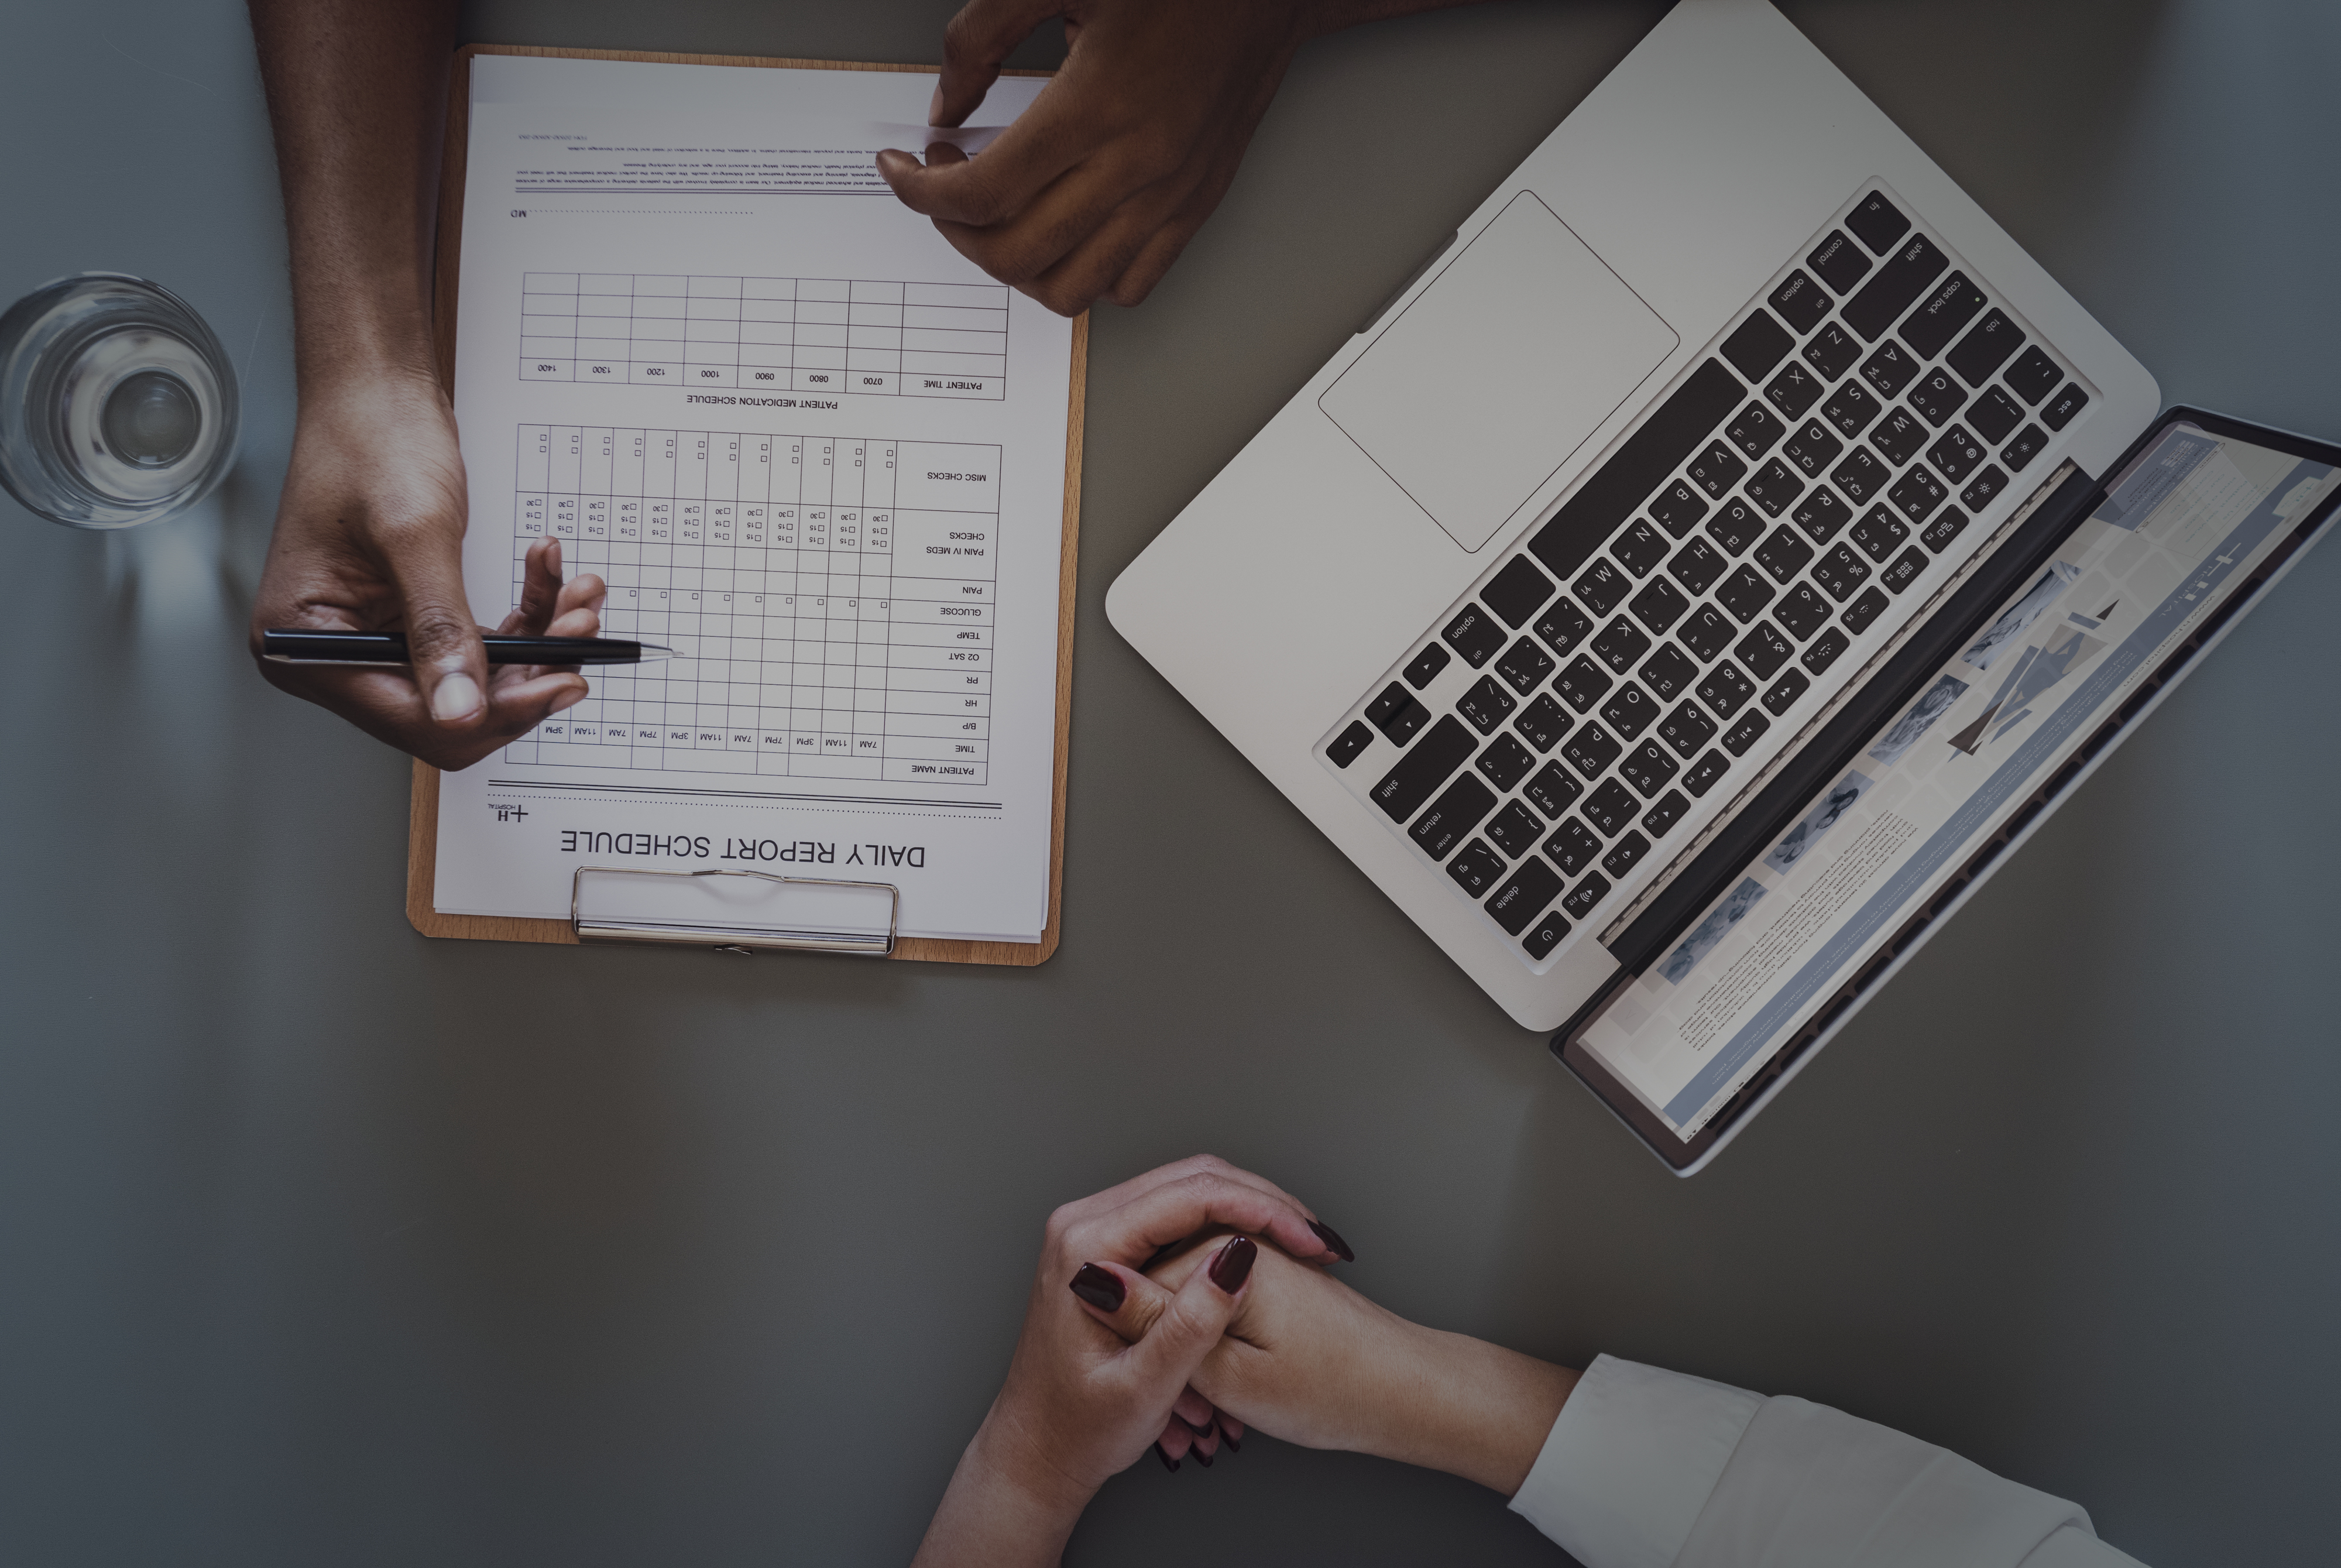
africa, african, african american, african descent, america, american, application, black, care, caucasian, checking, checklist, clinic, closeup, computer, daily report, data, diagnosis, digital device, doctor, form, hand, health, healthcare, healthy, hospital, illness, information, laptop, medical, medical care, medication, notebook, nurse, paper, patient, people, report, schedule, sickness, symptom, technology, treatment, wellbeing, wellness, wireless, working, writing, zimbabwe, zimbabwean, computer keyboard, finger, arm, wrist, desk, office equipment, nail, electronic device, typing, gesture, space bar